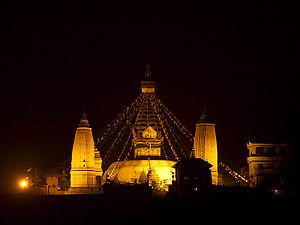
Swayambhunath avec l'important stūpa de Bodnath à l'est, est un des plus anciens et le plus saint des sites bouddhistes de Katmandou. Il est situé sur une colline à l'ouest de Katmandou surplombant la ville.